Coffee in South Korea

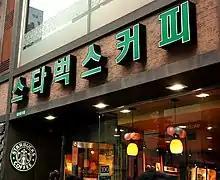
A Starbucks in Seoul

Starbucks opened its first store in 1999 and since 2011 has been opening about 80 new premises a year. The strong association with the South Korean public and the US has helped make coffee desirable and with many Koreans associating coffee and Starbucks as a lifestyle choice, it has become a status symbol throughout Seoul. Landlords are eager to have the brand open up a store in their buildings to enhance their value, reputation and image.